Jean-Hugues Anglade

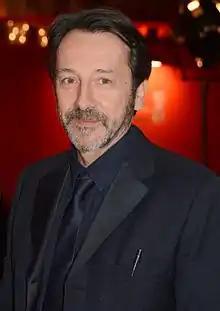
Anglade at the César Awards 2014

Jean-Hugues Anglade is a French actor, film director, and screenwriter, known for his roles as Eric in "Killing Zoe", Zorg in "Betty Blue" and Marco, the boyfriend of Nikita in "Nikita".